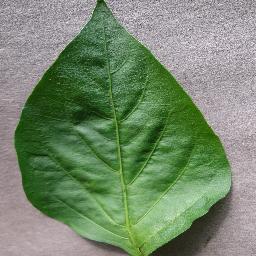
Label: Pepper,_bell___healthy